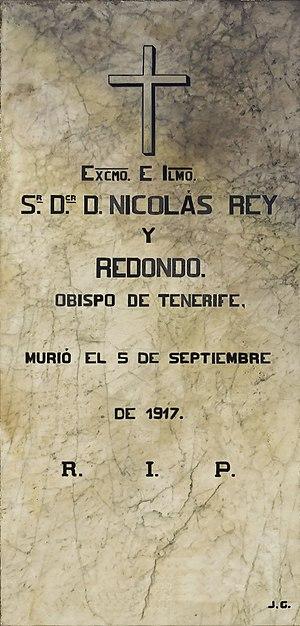
Nicolás Rey y Redondo était un ecclésiastique espagnol, le cinquième évêque du diocèse de San Cristóbal de La Laguna.